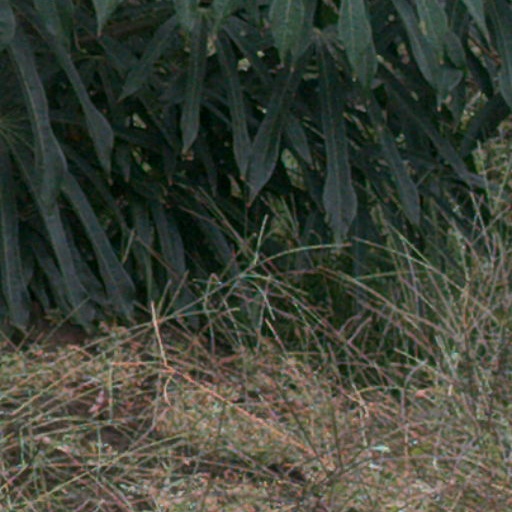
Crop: cassava